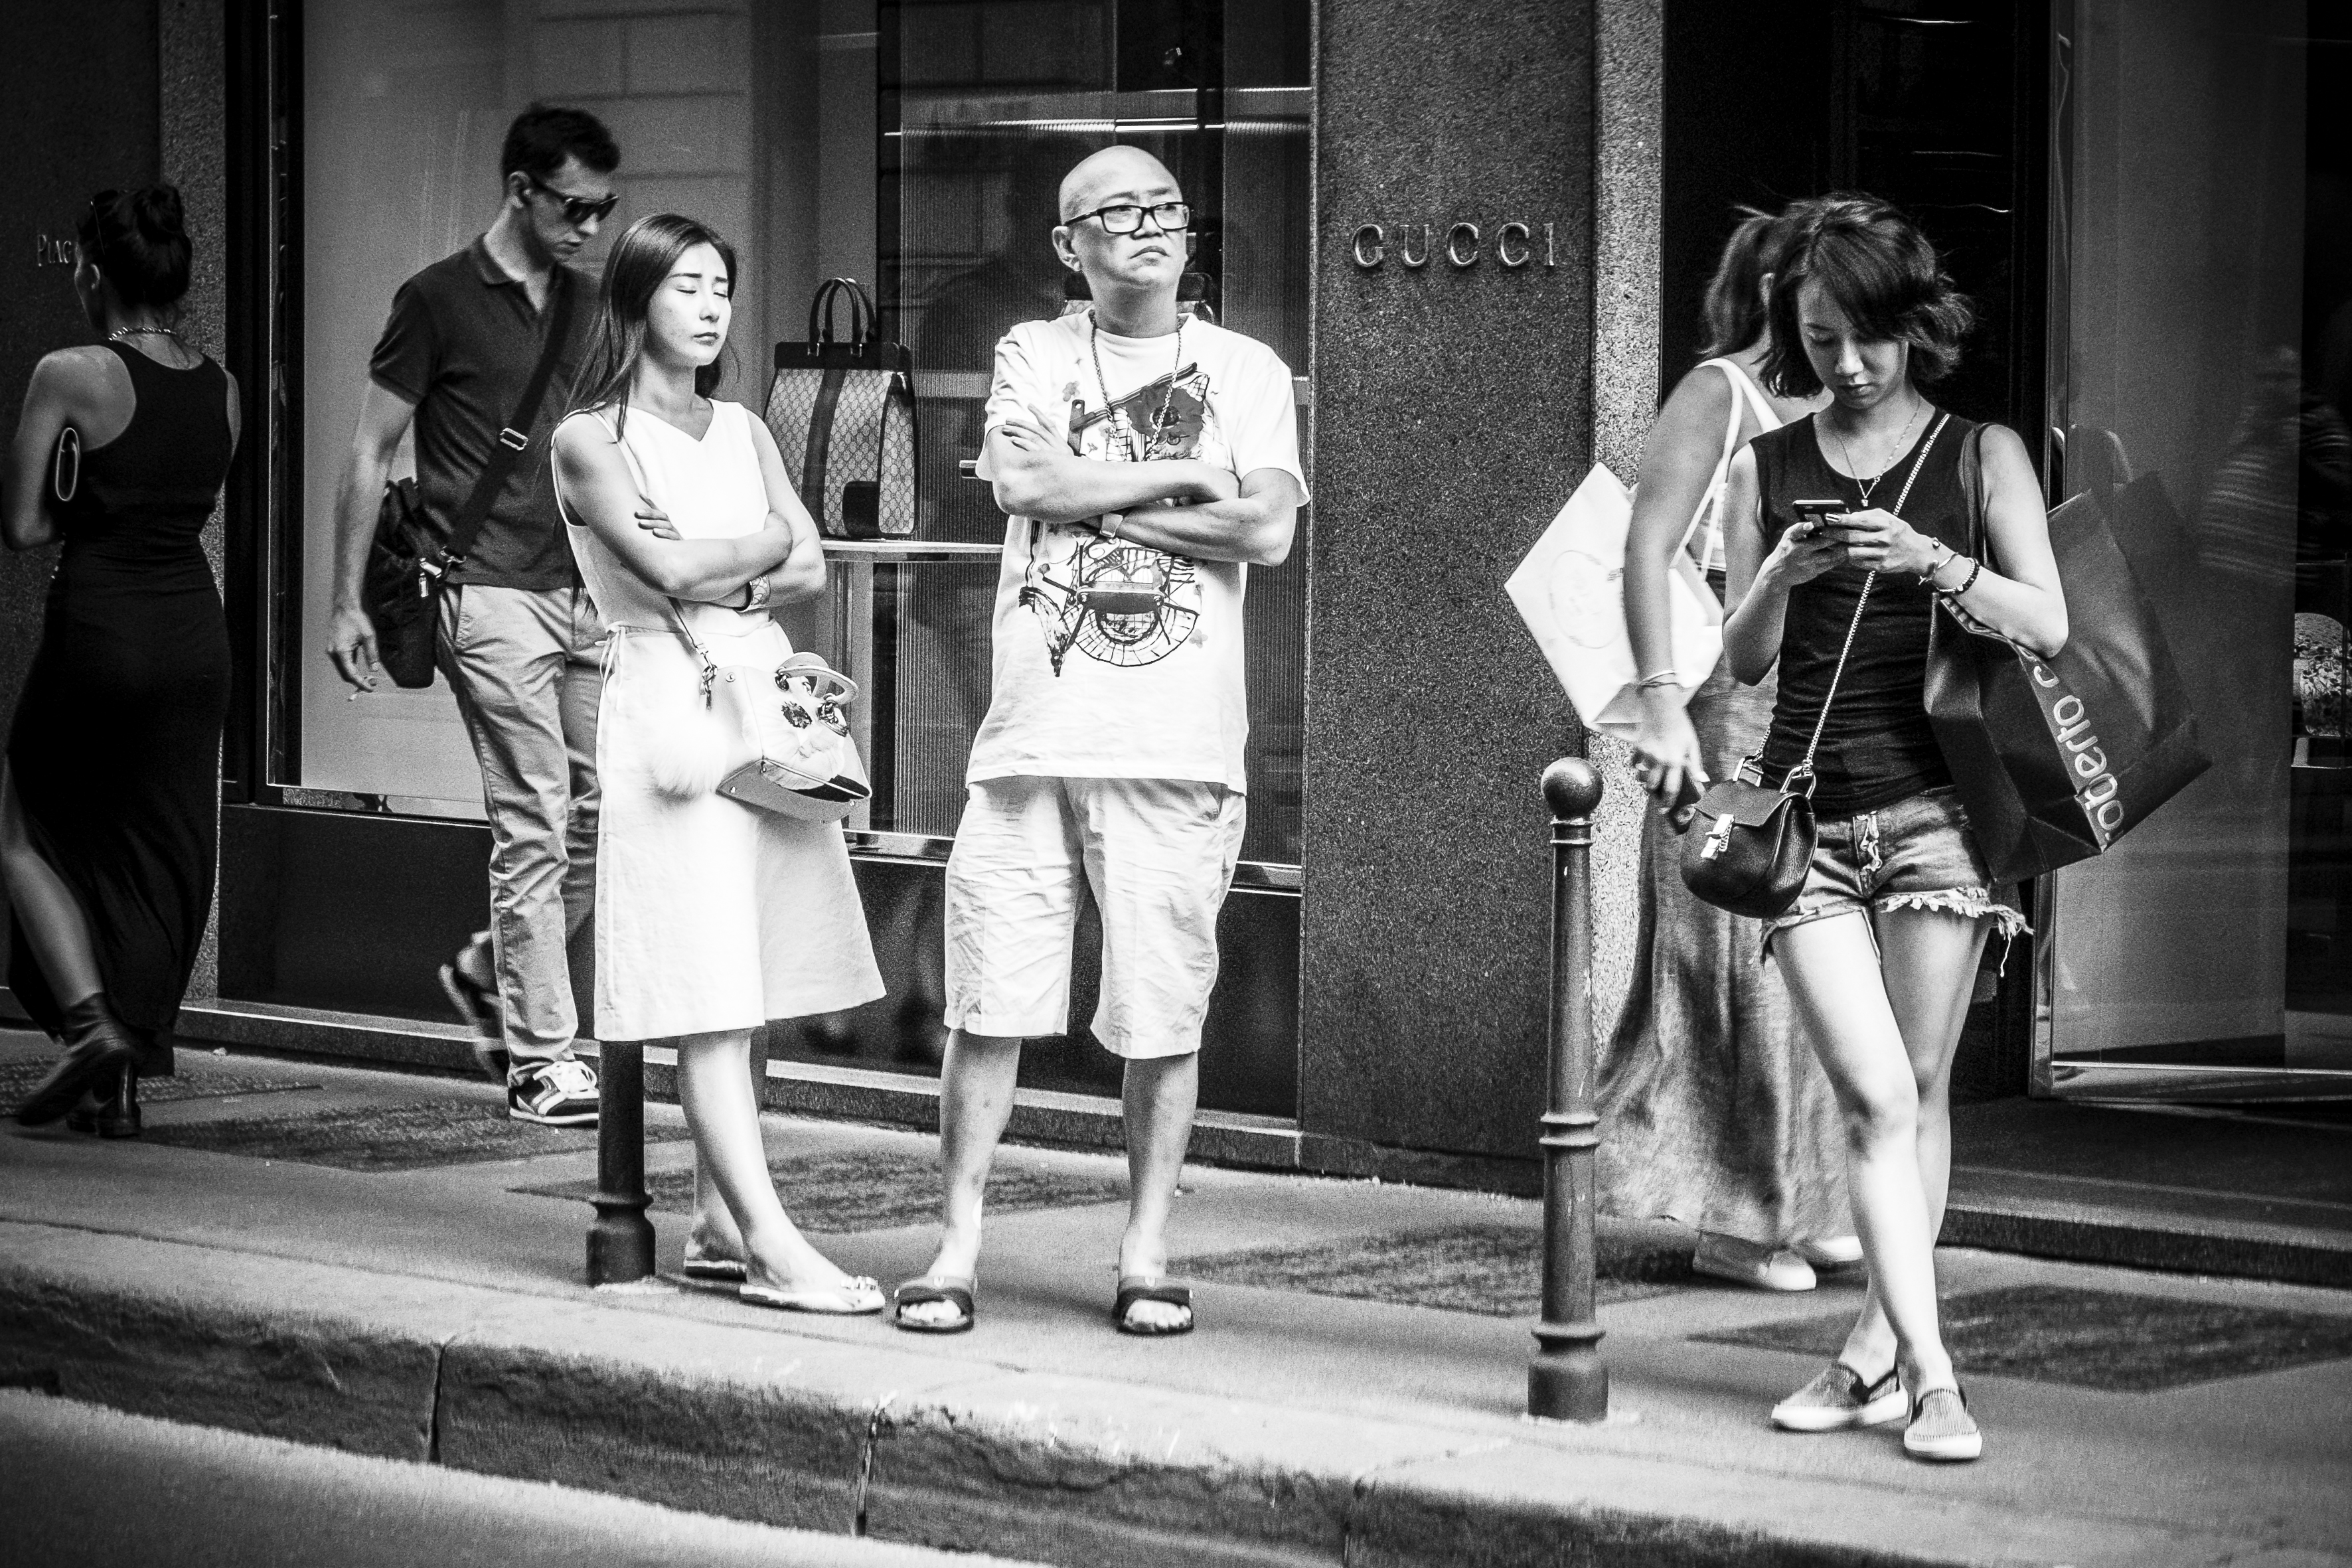
person, black and white, white, street, photography, urban, travel, fujifilm, italy, fashion, musician, black, monochrome, performance art, bw, blackandwhite, blackwhite, ngc, photograph, it, fuji, milan, fujixt1, fujix, noireblanc, milano, lombardia, italymilano, monochrome photography, film noir, social group, musical theatre